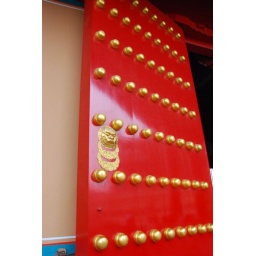
huge red door in the Forbidden City